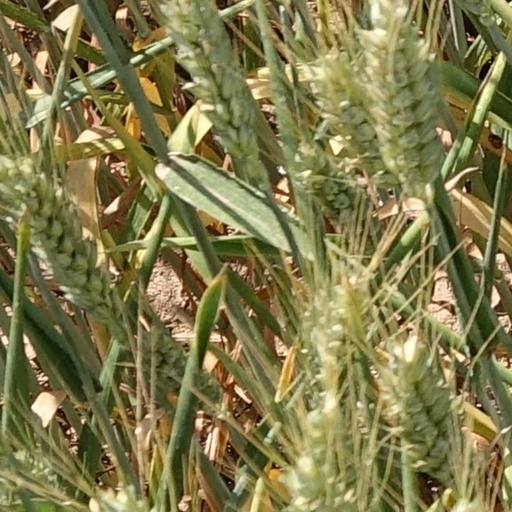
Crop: wheat